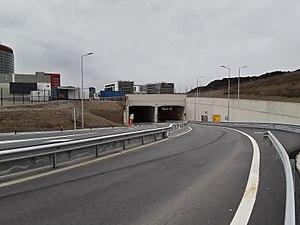
Liaison Micheville B40: Accès nord du tunnel